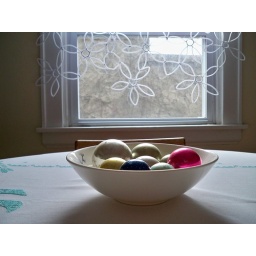
window screen inspired by a diy on DesignSponge